Snježana Kordić

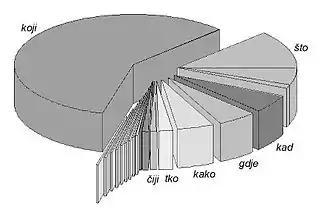
Frequency of relativizers (Kordić)

Wayles Browne, an American expert on relative clauses, commented both of the books. He noted that Kordić's first book on relative clauses is: In the same review article, Browne pointed out that Kordić's second monograph